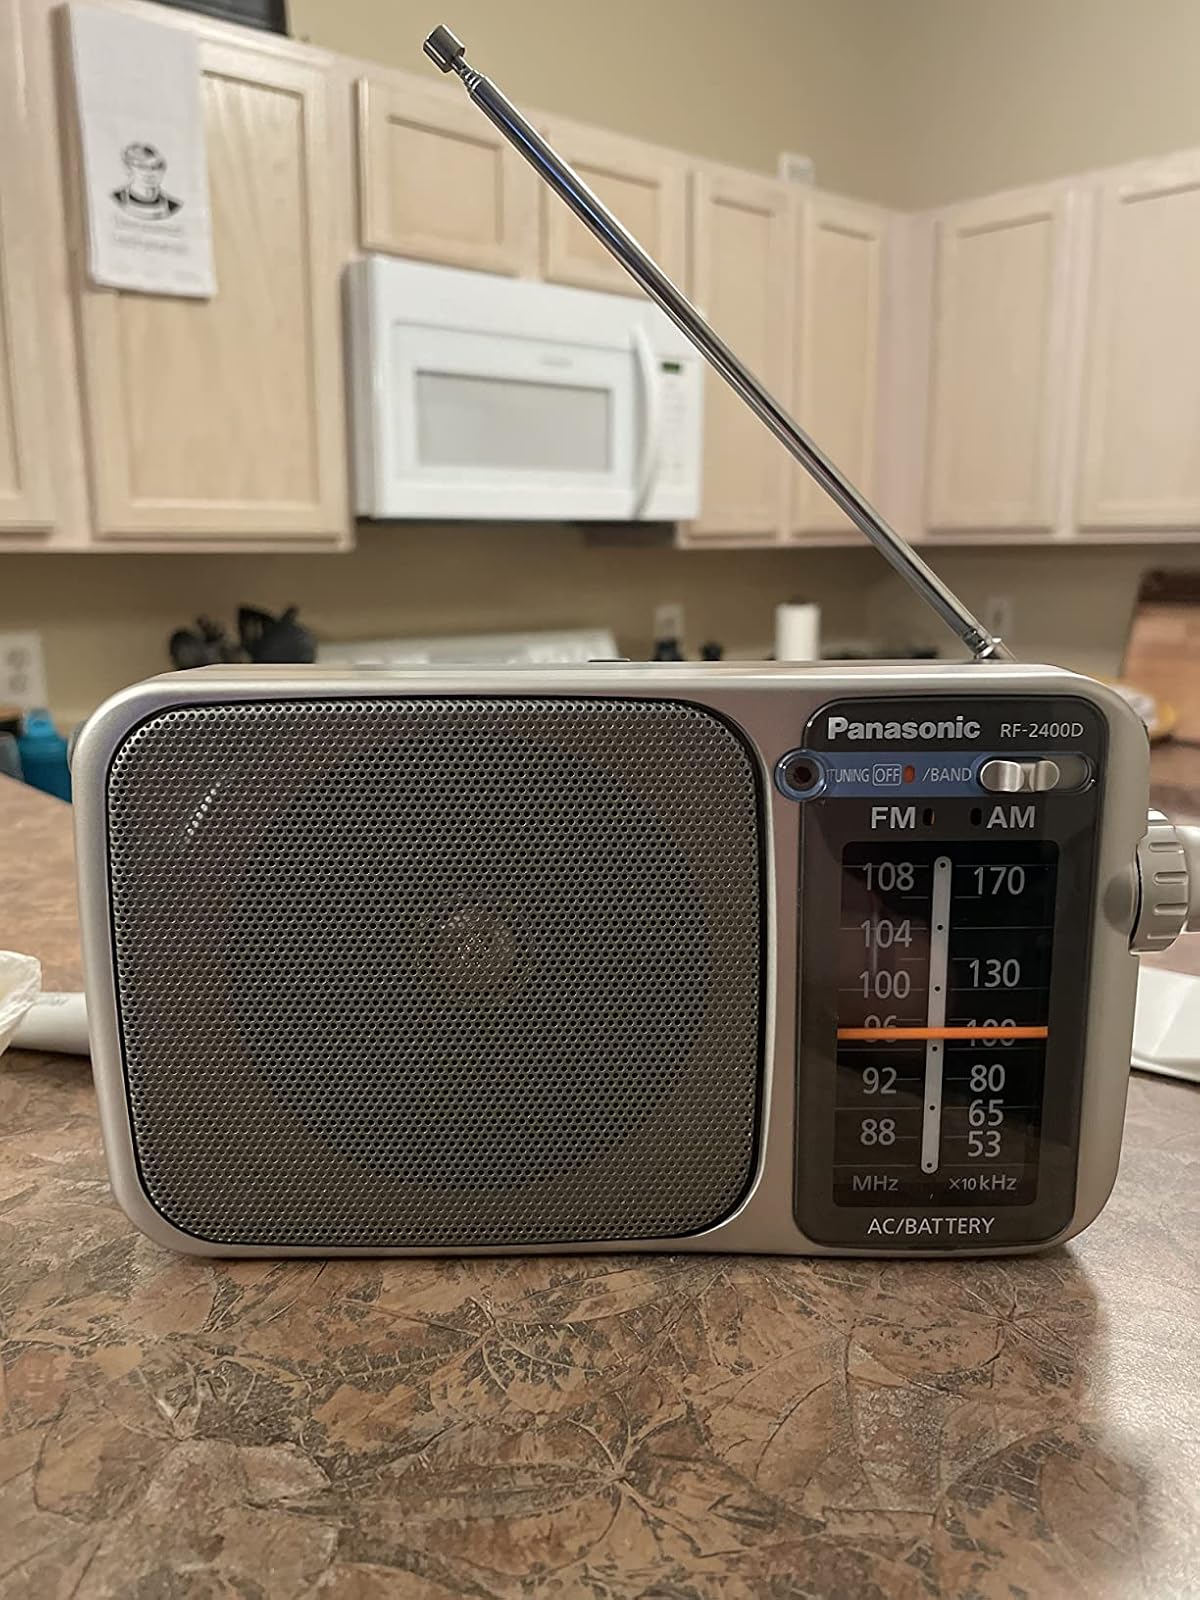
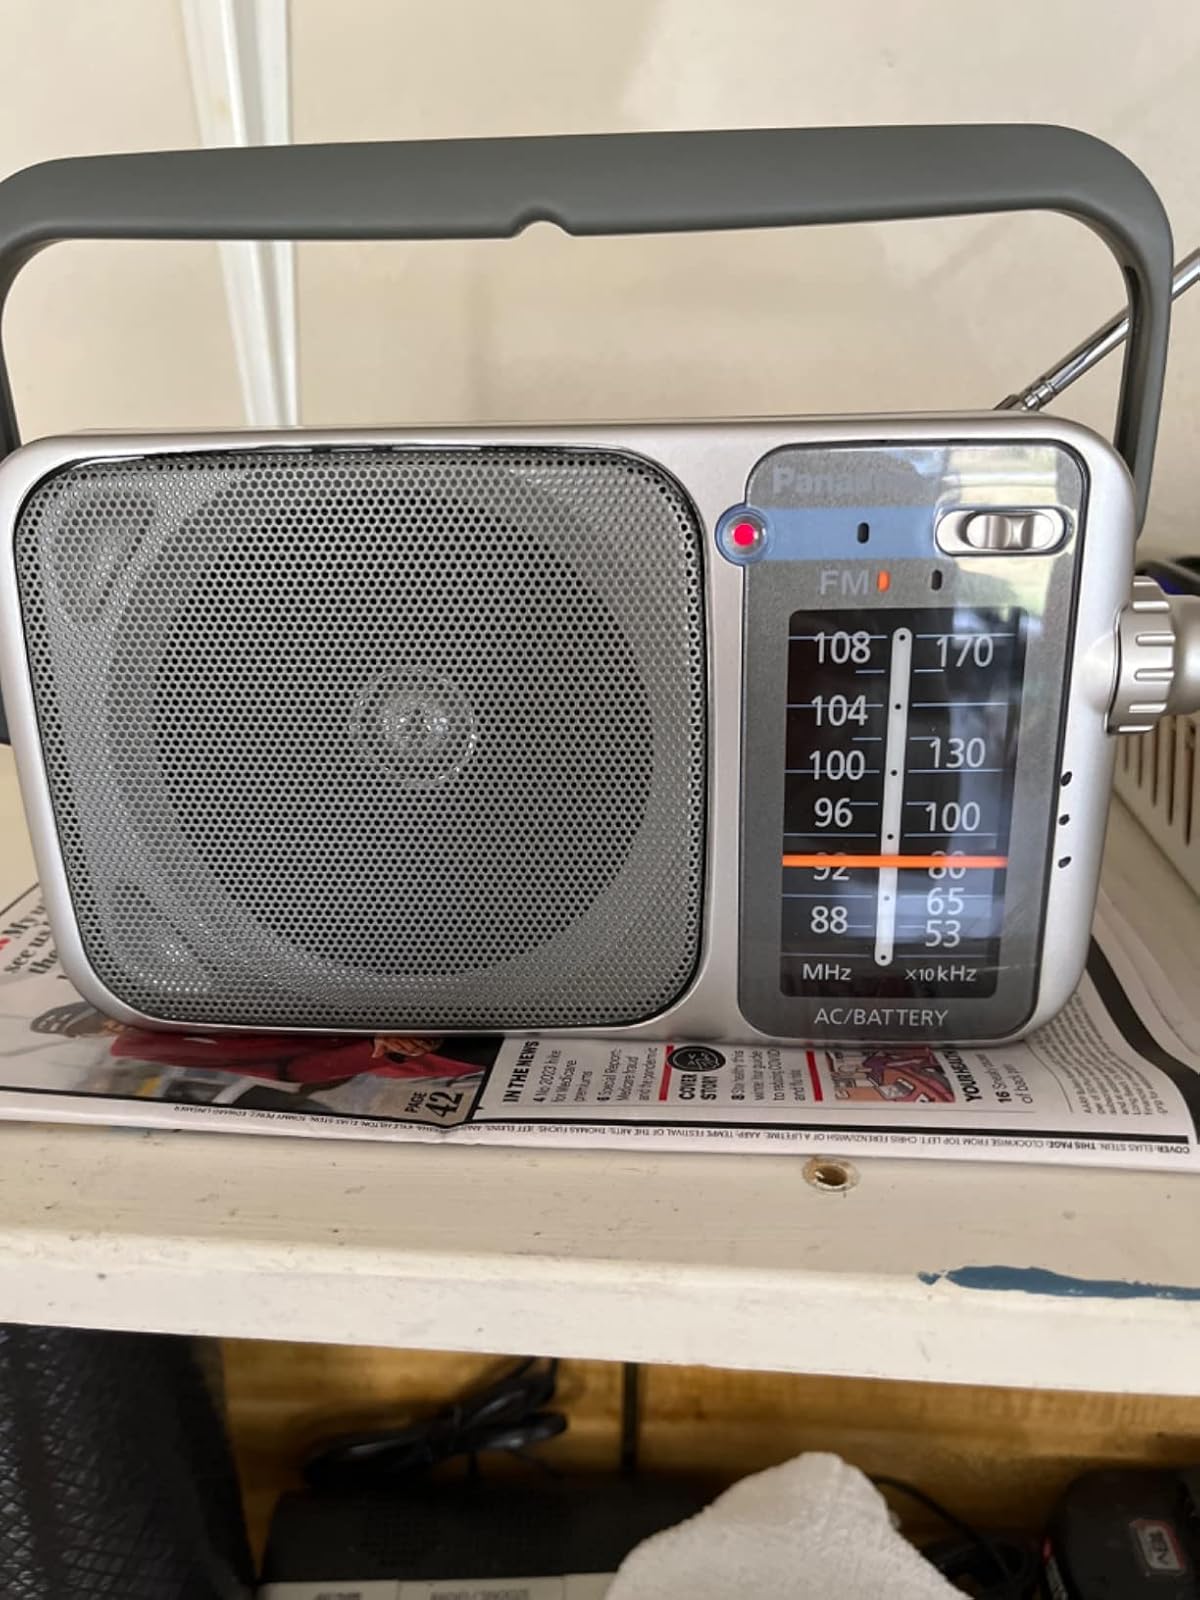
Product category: radio
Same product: yes